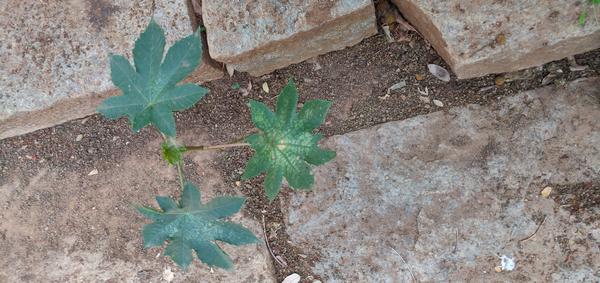
Plant: Castor